JSP model 1 architecture

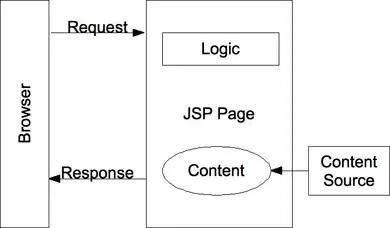
A simplified diagram of a Model 1 implementation.

In Model 1, a request is made to a JSP or servlet and then that JSP or servlet handles all responsibilities for the request, including processing the request, validating data, handling the business logic, and generating a response. The Model 1 architecture is commonly used in smaller, simple task applications due to its ease of development.